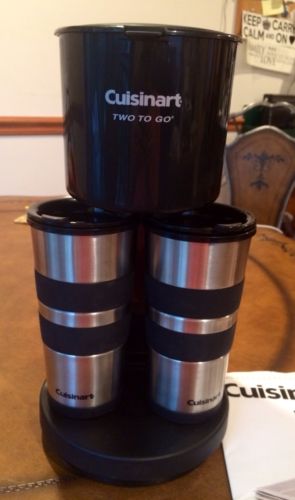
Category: coffee maker